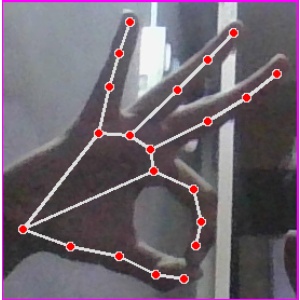
अक्षर: ण